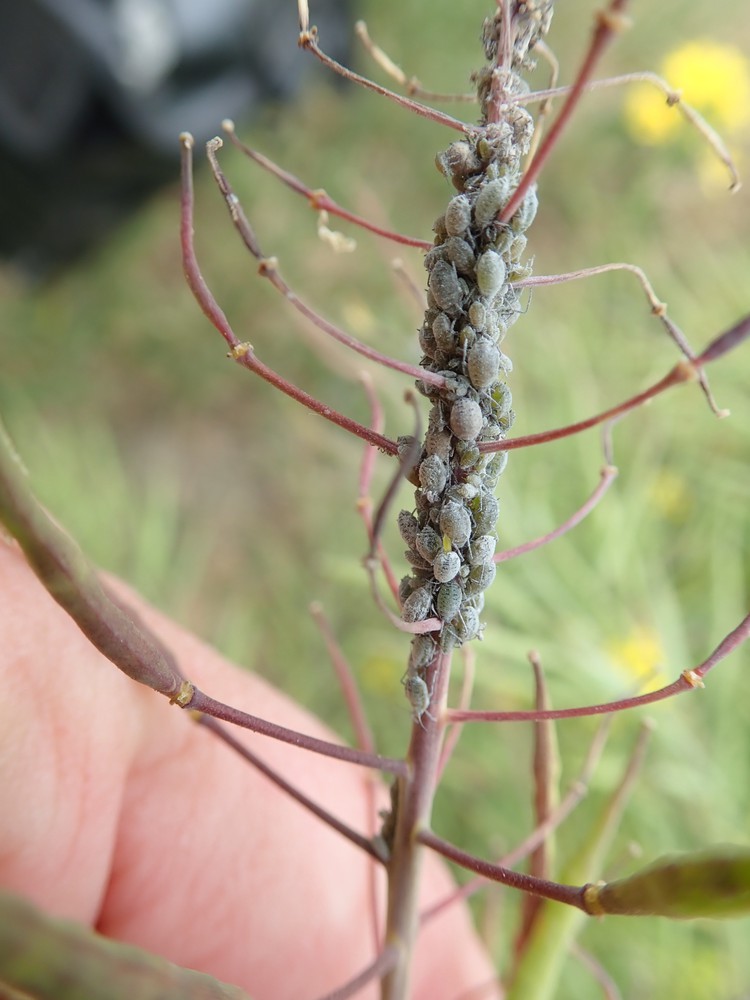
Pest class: cabbage_aphid